Bill Perkins (politician)

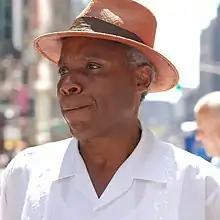
Perkins speaking in 2008

William Morris Perkins (April 18, 1949 – May 16, 2023) was an American politician from the state of New York. A Democrat, he served in the New York City Council from the 9th district from 2017 to 2021. The district includes portions of Harlem in Manhattan. Perkins formerly represented the same seat from 1998 to 2005, and was a member of the New York State Senate for the 30th District from 2007 to 2017.